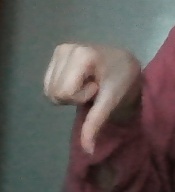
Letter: waw